Dsungaripterus

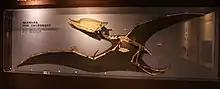
Holotype specimen, Paleozoological Museum of China

"Dsungaripterus weii" had a wingspan of . Like most dsungaripteroids it had a rather robust skeleton with thick walls and stouty bodily proportions, suggesting a mostly terrestrial lifestyle. The flight style of these animals is unclear, but it was probably punctuated by abrupt landings and extensive flapping.